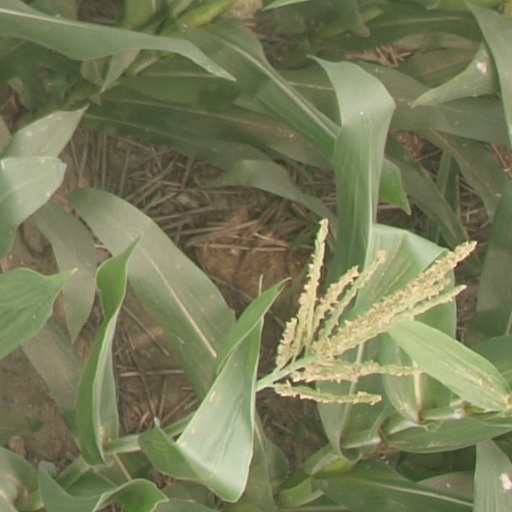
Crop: maize; corn